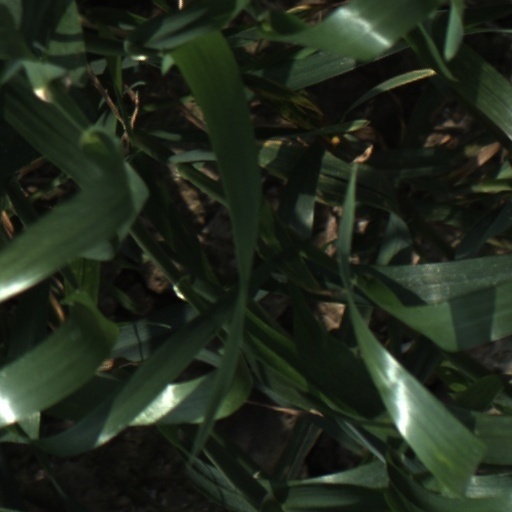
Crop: wheat